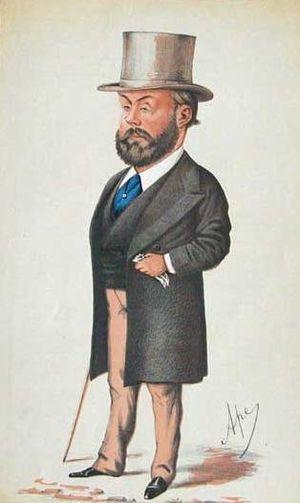
Algernon Borthwick, 1ᵉʳ baron Glenesk, connu sous le nom de Sir Algernon Borthwick, baronnet, entre 1887 et 1895, était un journaliste britannique et un politicien conservateur. Il était le propriétaire du Morning Post.